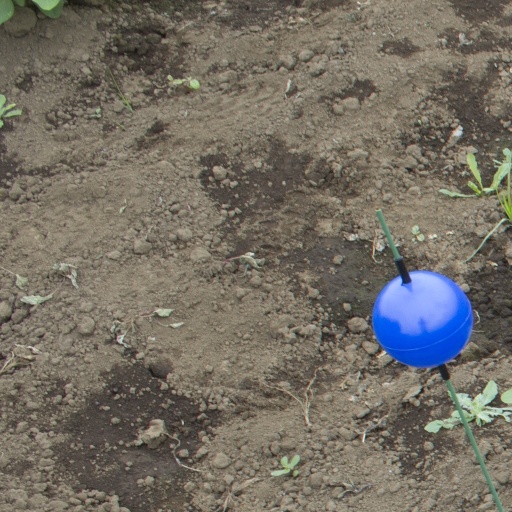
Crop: soybean